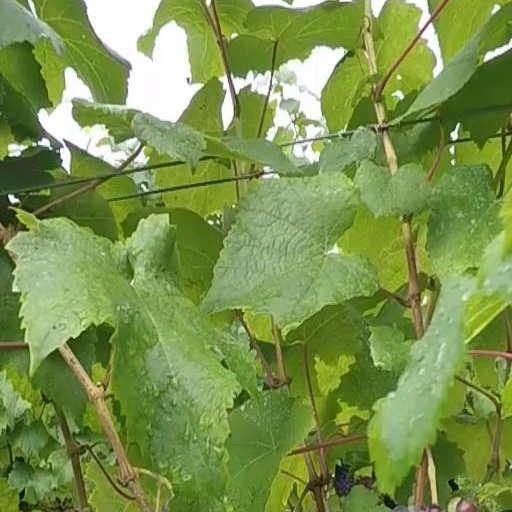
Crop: grape